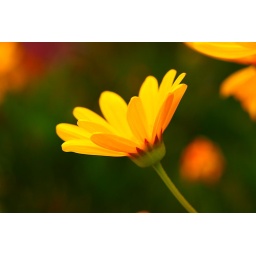
I really like the blended colors of this small yellow flower against the background.